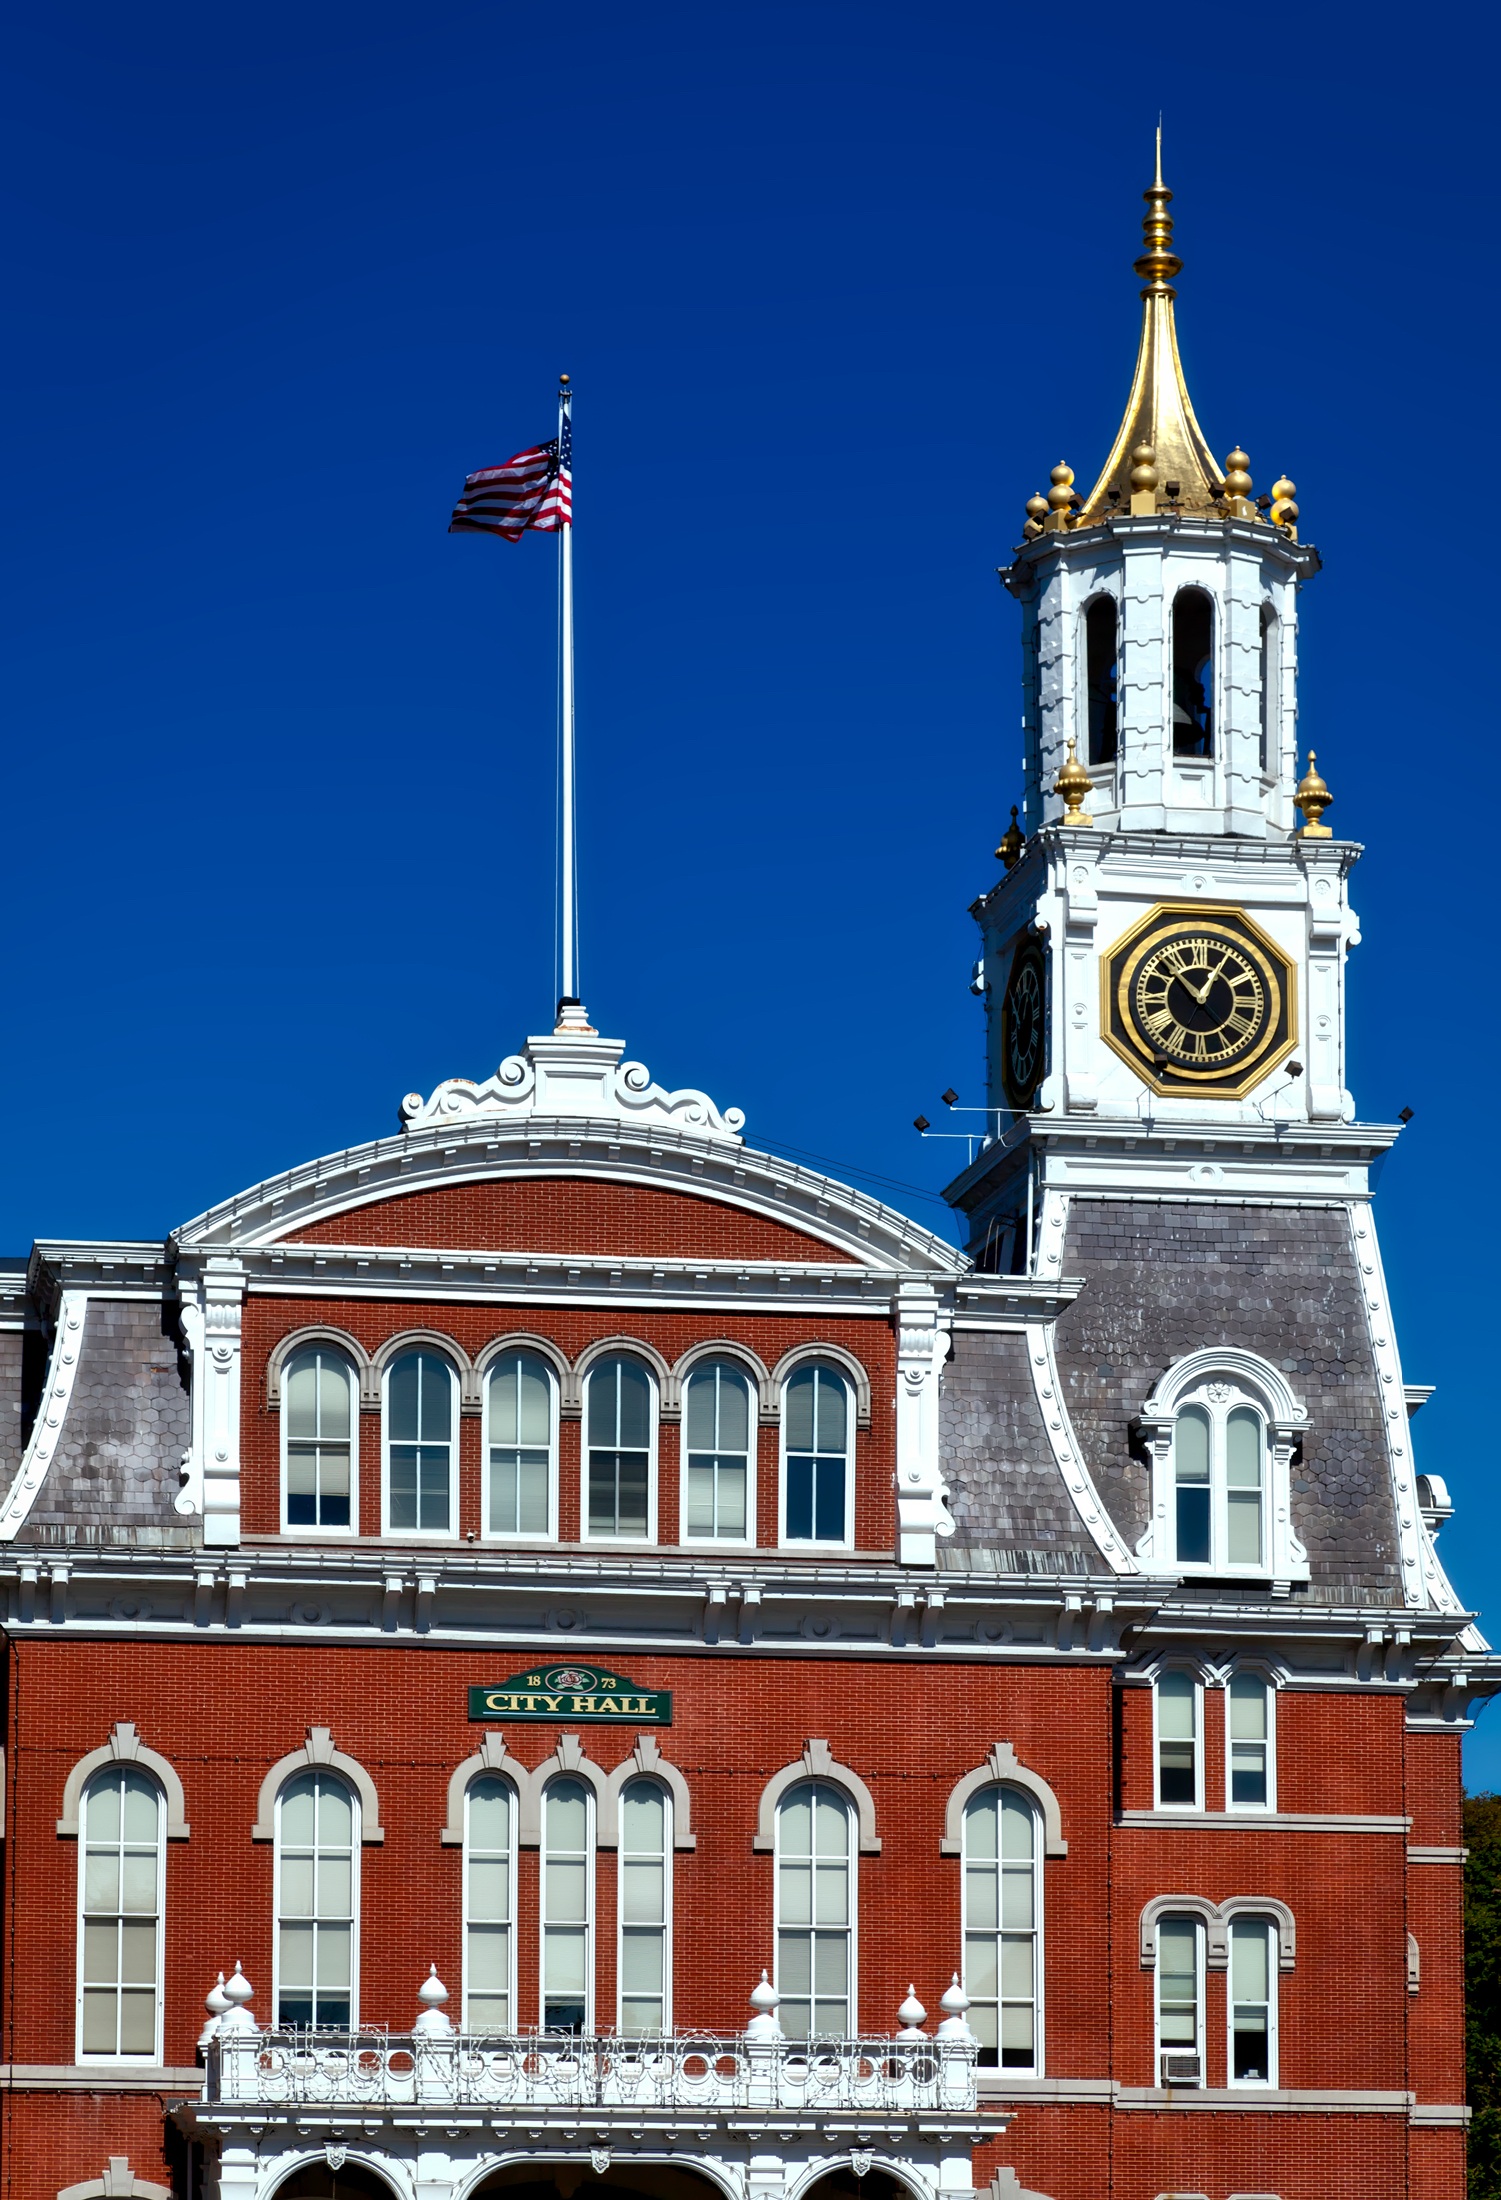
architecture, town, building, downtown, tower, landmark, facade, church, place of worship, clock tower, bell tower, hdr, steeple, synagogue, government, basilica, norwich, city hall, connecticut, seat of local government